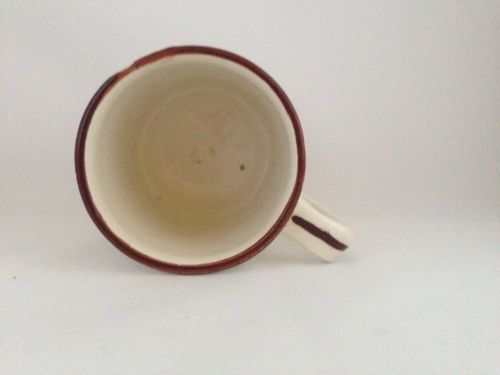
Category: mug